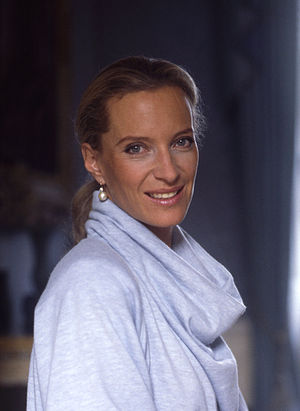
Prinsesse Michael af Kent
Hendes kongelige højhed Prinsesse Michael af Kent, født som baronesse Marie Christine Anna Agnes Hedwig Ida von Reibnitz.